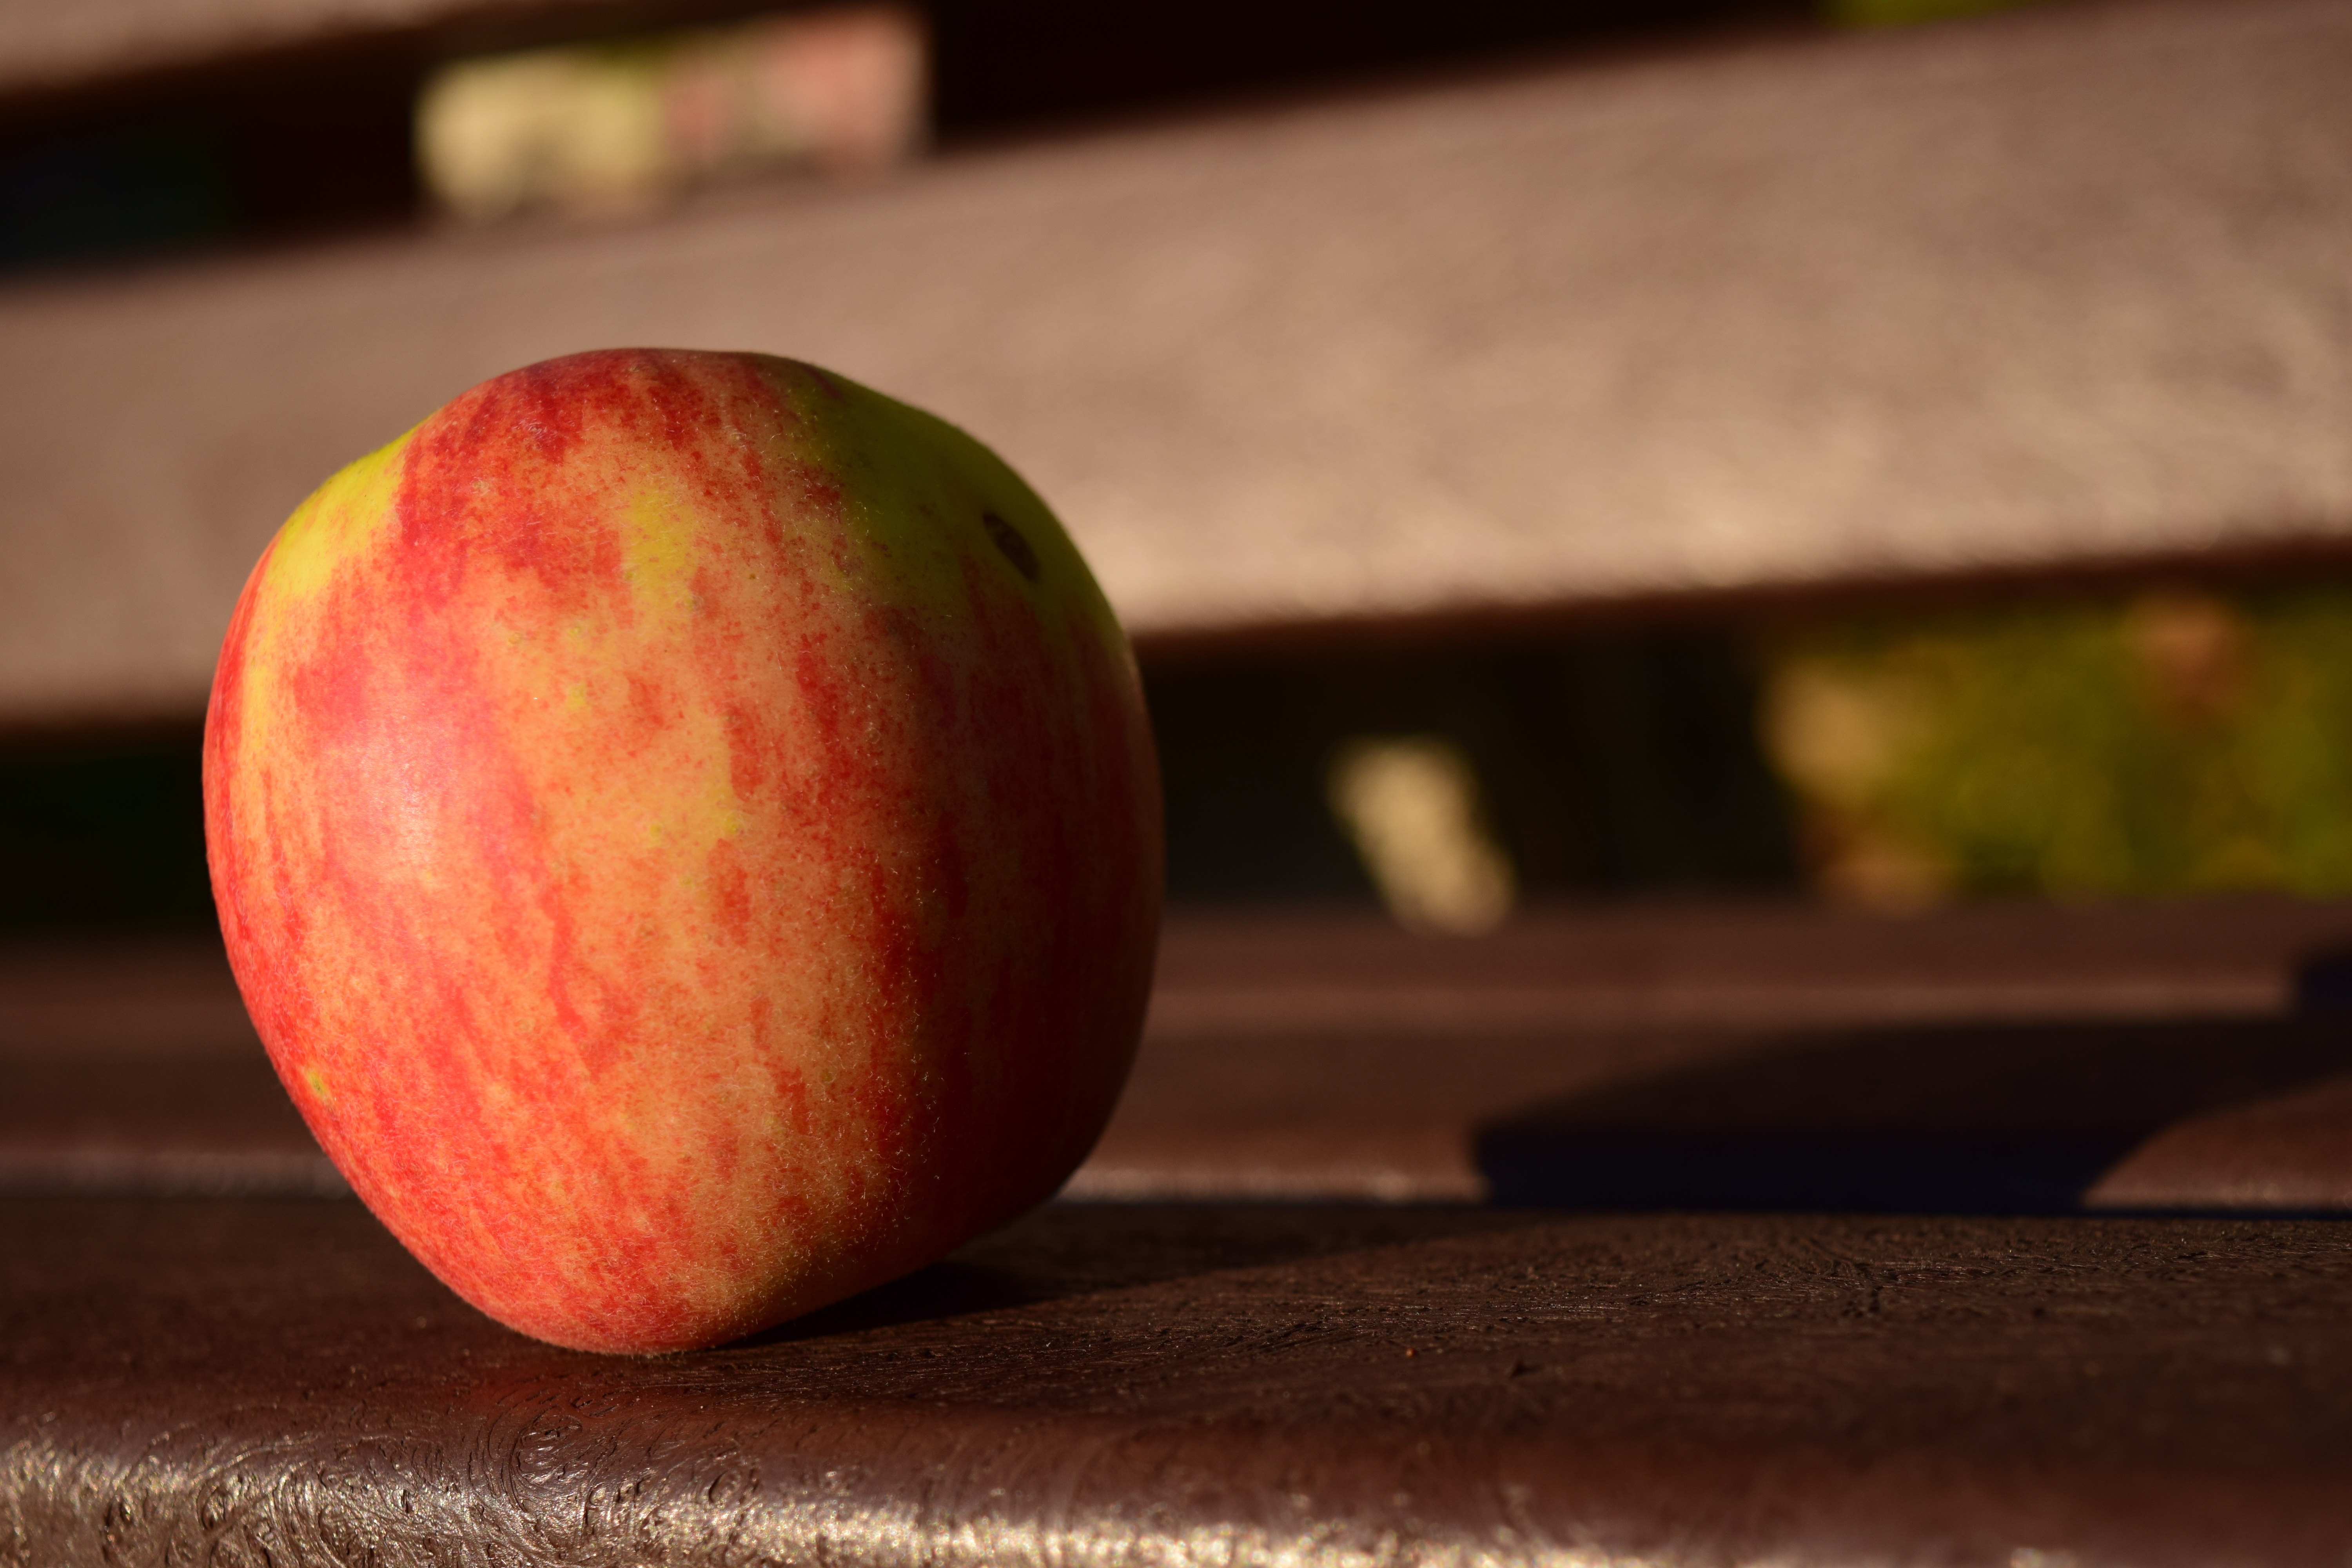
apple, plant, fruit, flower, ripe, food, red, produce, healthy, close, still life, close up, bank, peach, beautiful, break, vitamins, greeting card, macro photography, pome fruit, flowering plant, rose family, apple break, fruit break, still life photography, land plant, rose order